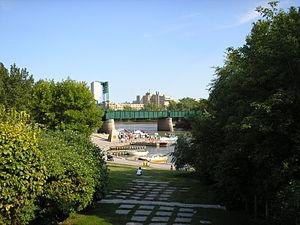
Voici la liste des lieux historiques nationaux du Canada situé au Manitoba. En mai 2012, on compte 57 lieux historiques nationaux au Manitoba, dont neuf sont administrés par Parcs Canada. À ce nombre, il faut ajouter aussi trois sites qui ont perdu leur désignation.
La rivière Assiniboine est un fleuve long de 1 070 kilomètres qui traverse les prairies de l'Ouest canadien entre les provinces de Saskatchewan et du Manitoba.